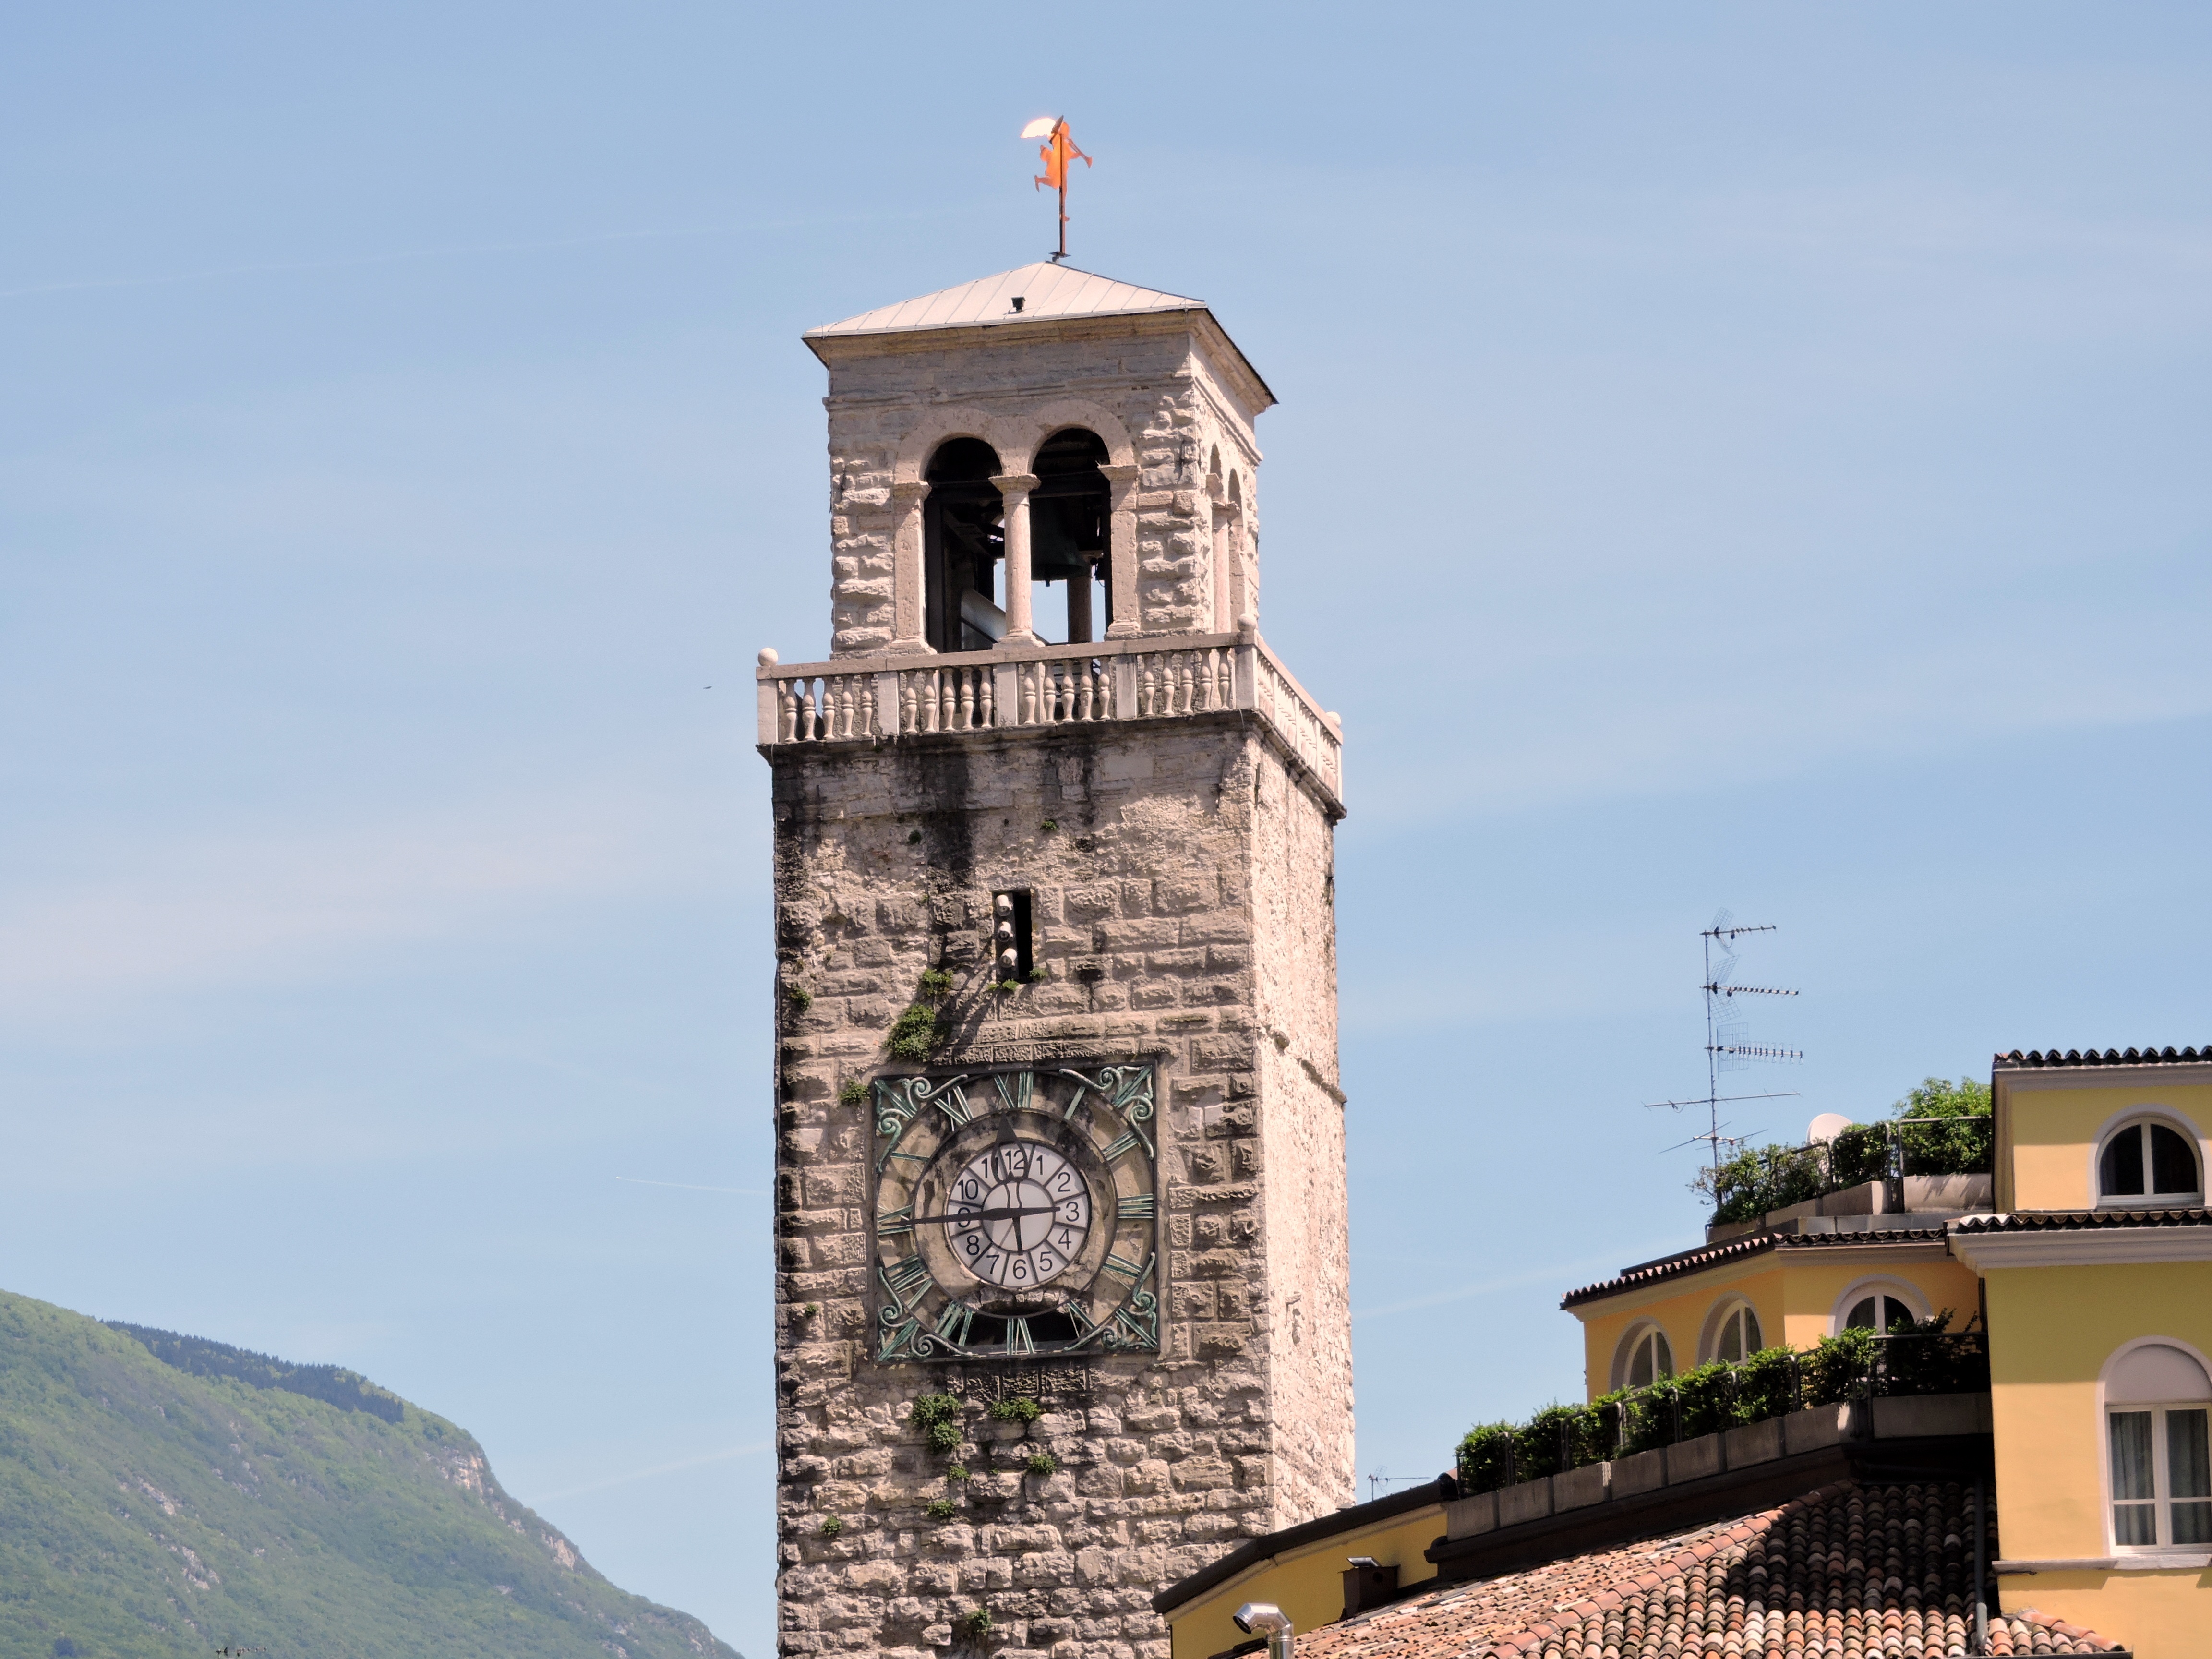
watch, tower, landmark, italy, tourism, clock tower, bell tower, steeple, campanile, clapper, riva del garda